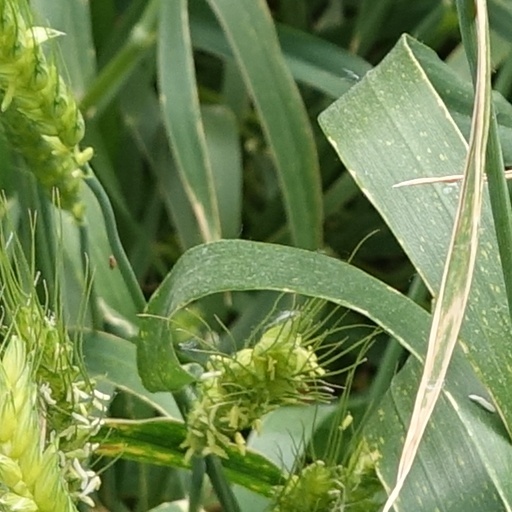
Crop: wheat